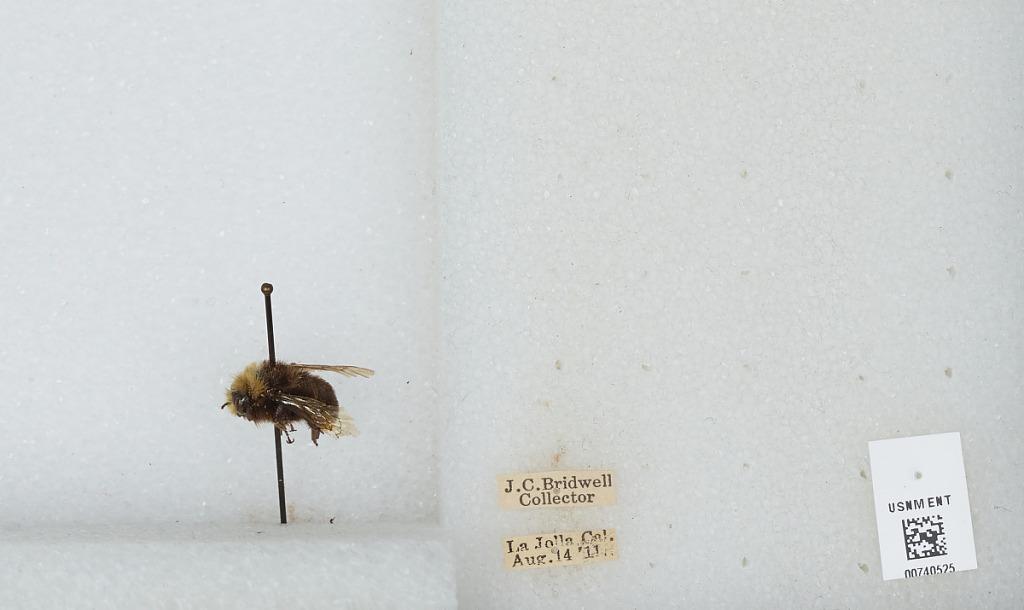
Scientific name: Bombus (Pyrobombus) vosnesenskii Radoszkowski
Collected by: J. Bridwell
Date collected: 1911-8-14
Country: United States
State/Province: California
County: San Diego
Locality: La Jolla
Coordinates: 32.84, -117.277